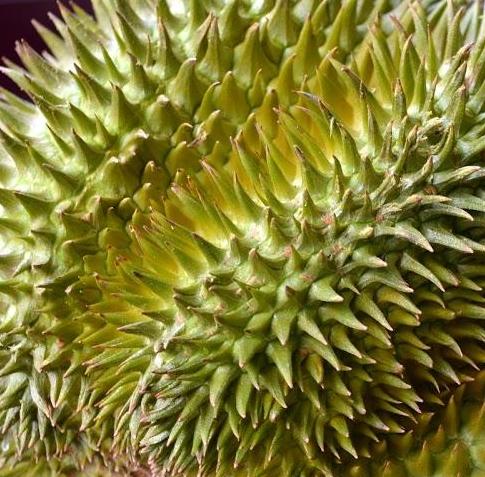
Texture: bumpy